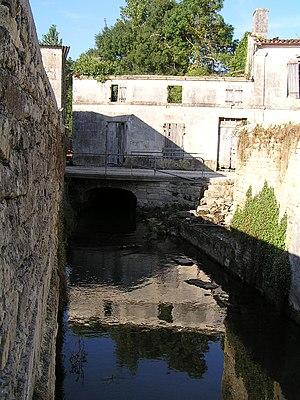
moulin de la Vrignole à Mons sur le Briou affluent de l'Antenne
Mons est une commune du Sud-Ouest de la France située dans le département de la Charente-Maritime.
Le Briou est une rivière de l’ouest de la France et un affluent de l'Antenne, donc un sous-affluent de la Charente. Elle arrose le département de la Charente-Maritime, dans la région Nouvelle-Aquitaine.